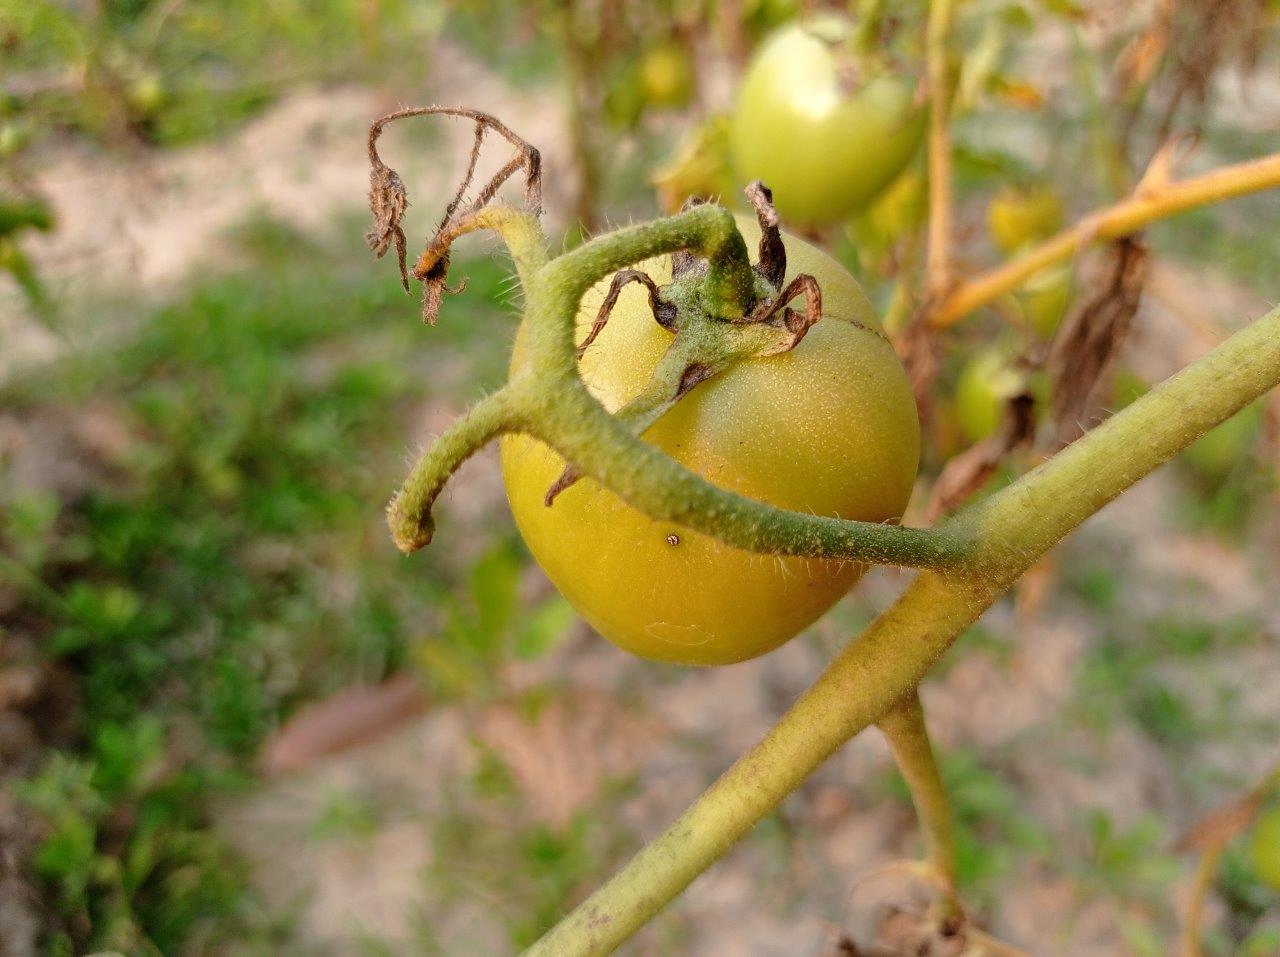
Maturity: Mature